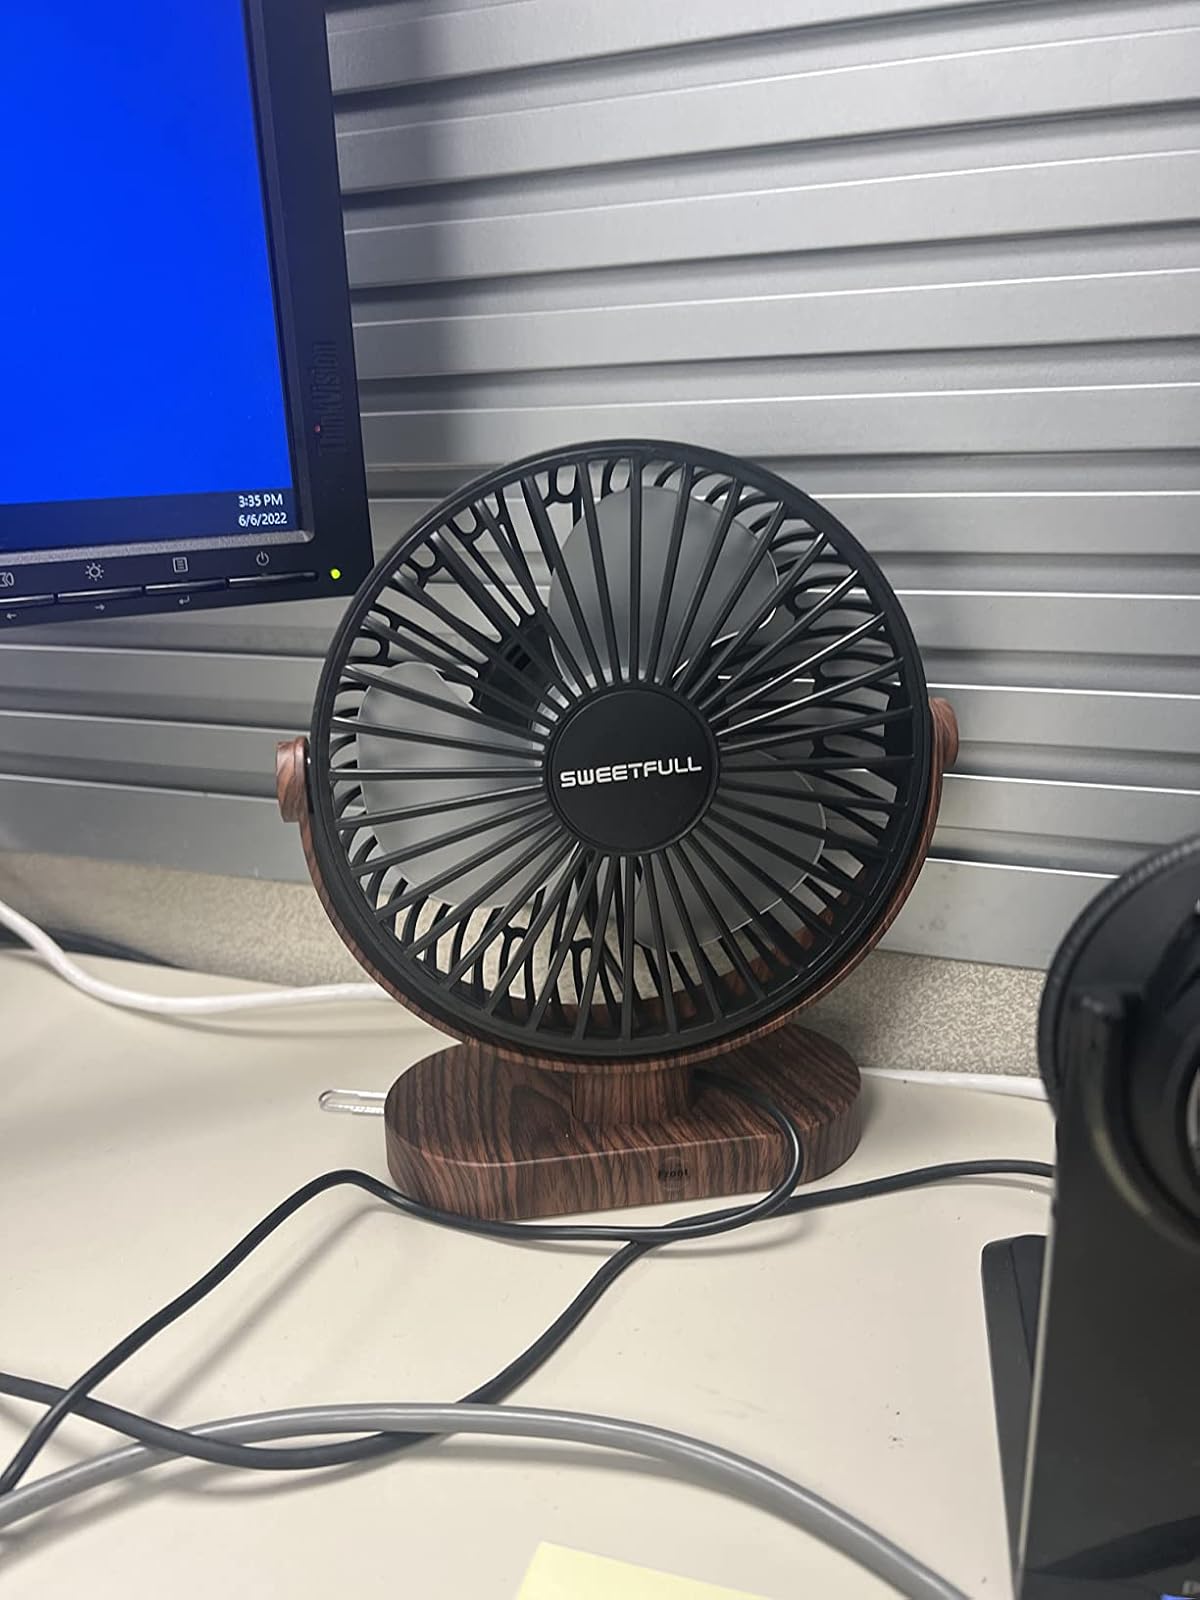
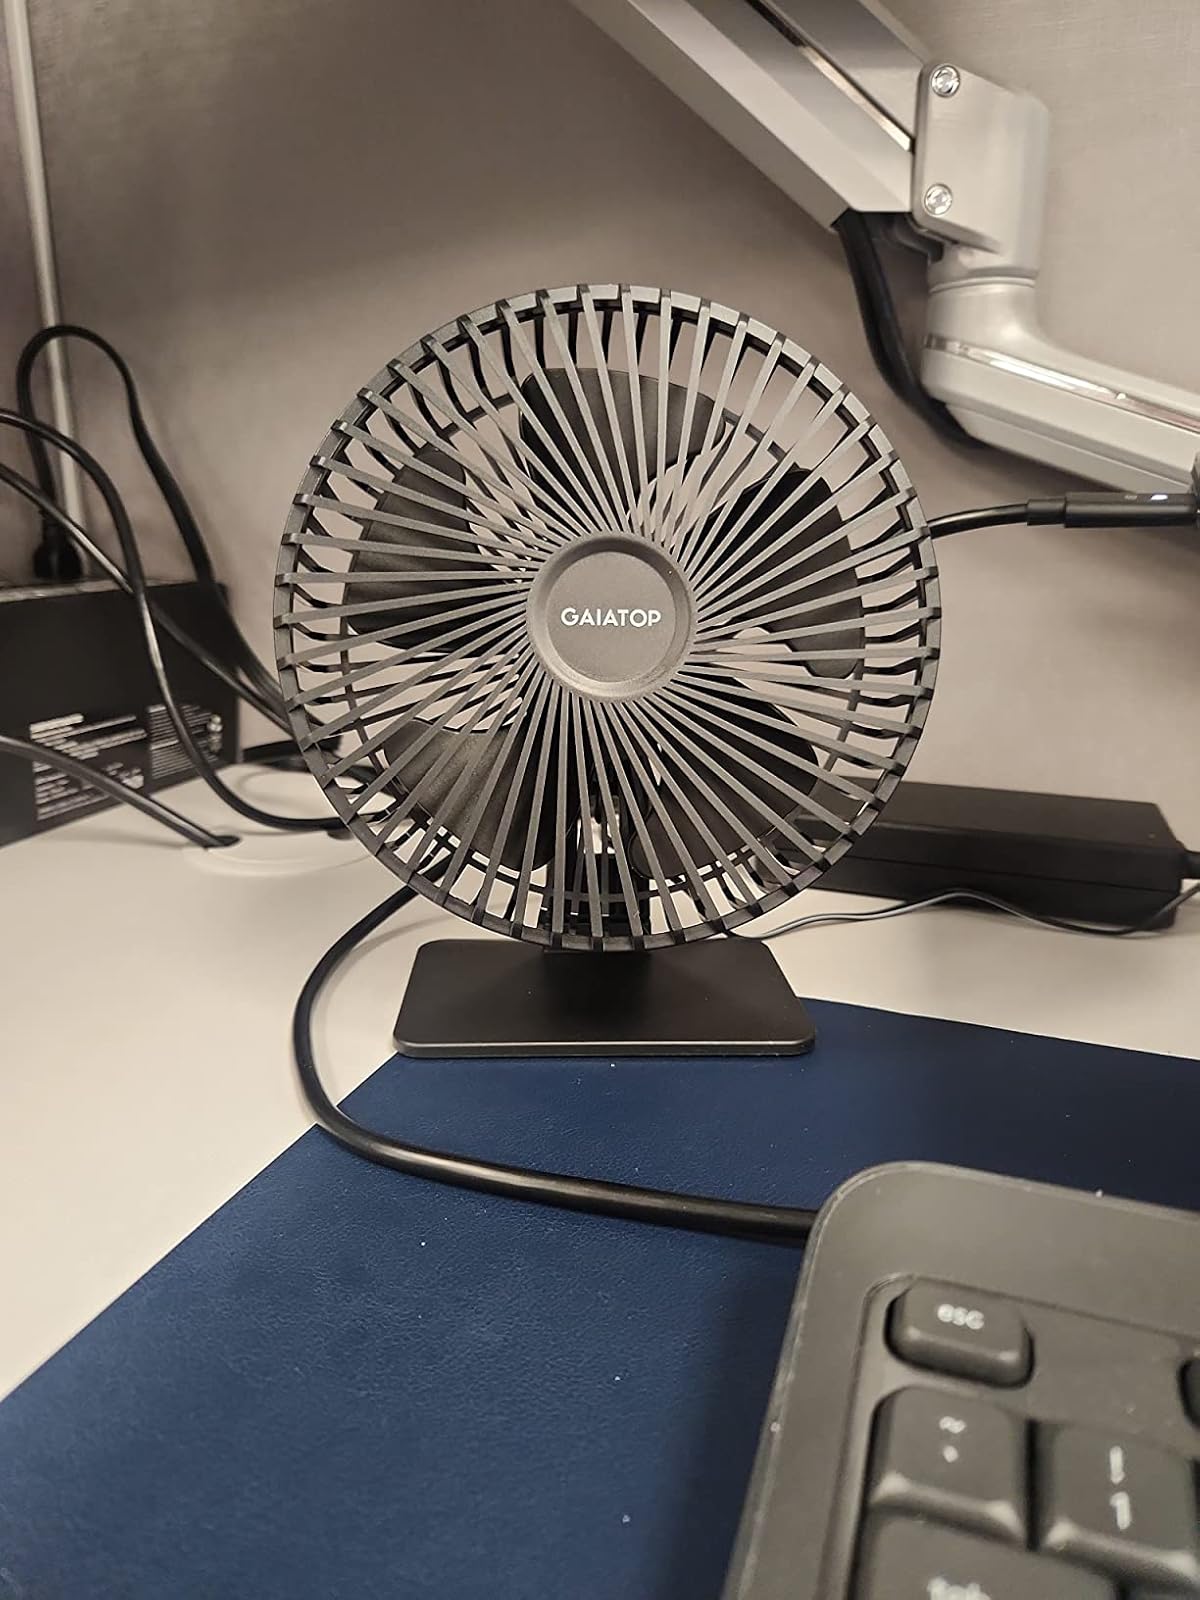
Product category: fan
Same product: no